Phyllode

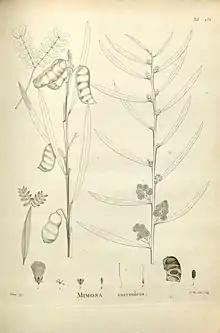
"Acacia suaveolens" (Sm.) Willd. [as "Mimosa suaveolens "Sm.] La Billardière (Labillardière), J.-J. Houton de, Novae Hollandiae plantarum specimen, vol. 2: p. 87, t. 236 (1804) (Poiteau)

They are common in the genus "Acacia", especially the Australian species, at one time put in "Acacia" subg. "Phyllodineae". Sometimes, especially on younger plants, partially formed phyllodes bearing reduced leaves can be seen. The illustration (to the right) of "Acacia suaveolens" from "Novae Hollandiae plantarum specimen" shows the juvenile true leaves, together with the developing phyllodes, and the phyllodes of the mature plant.